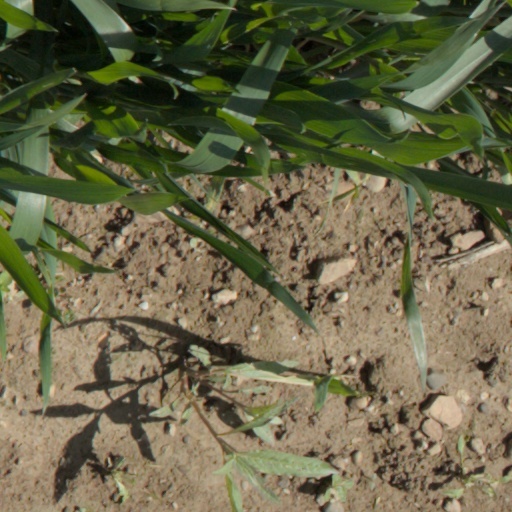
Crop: wheat